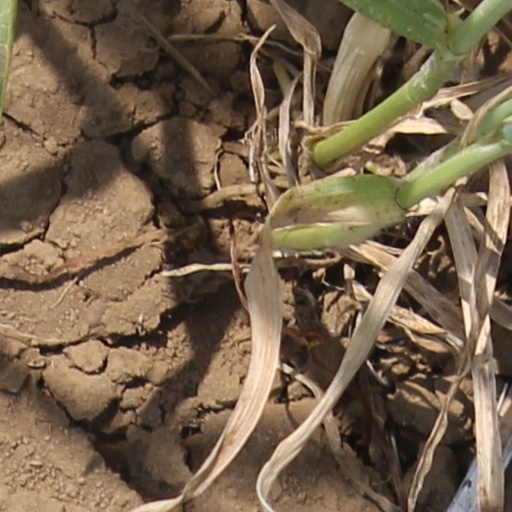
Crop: wheat